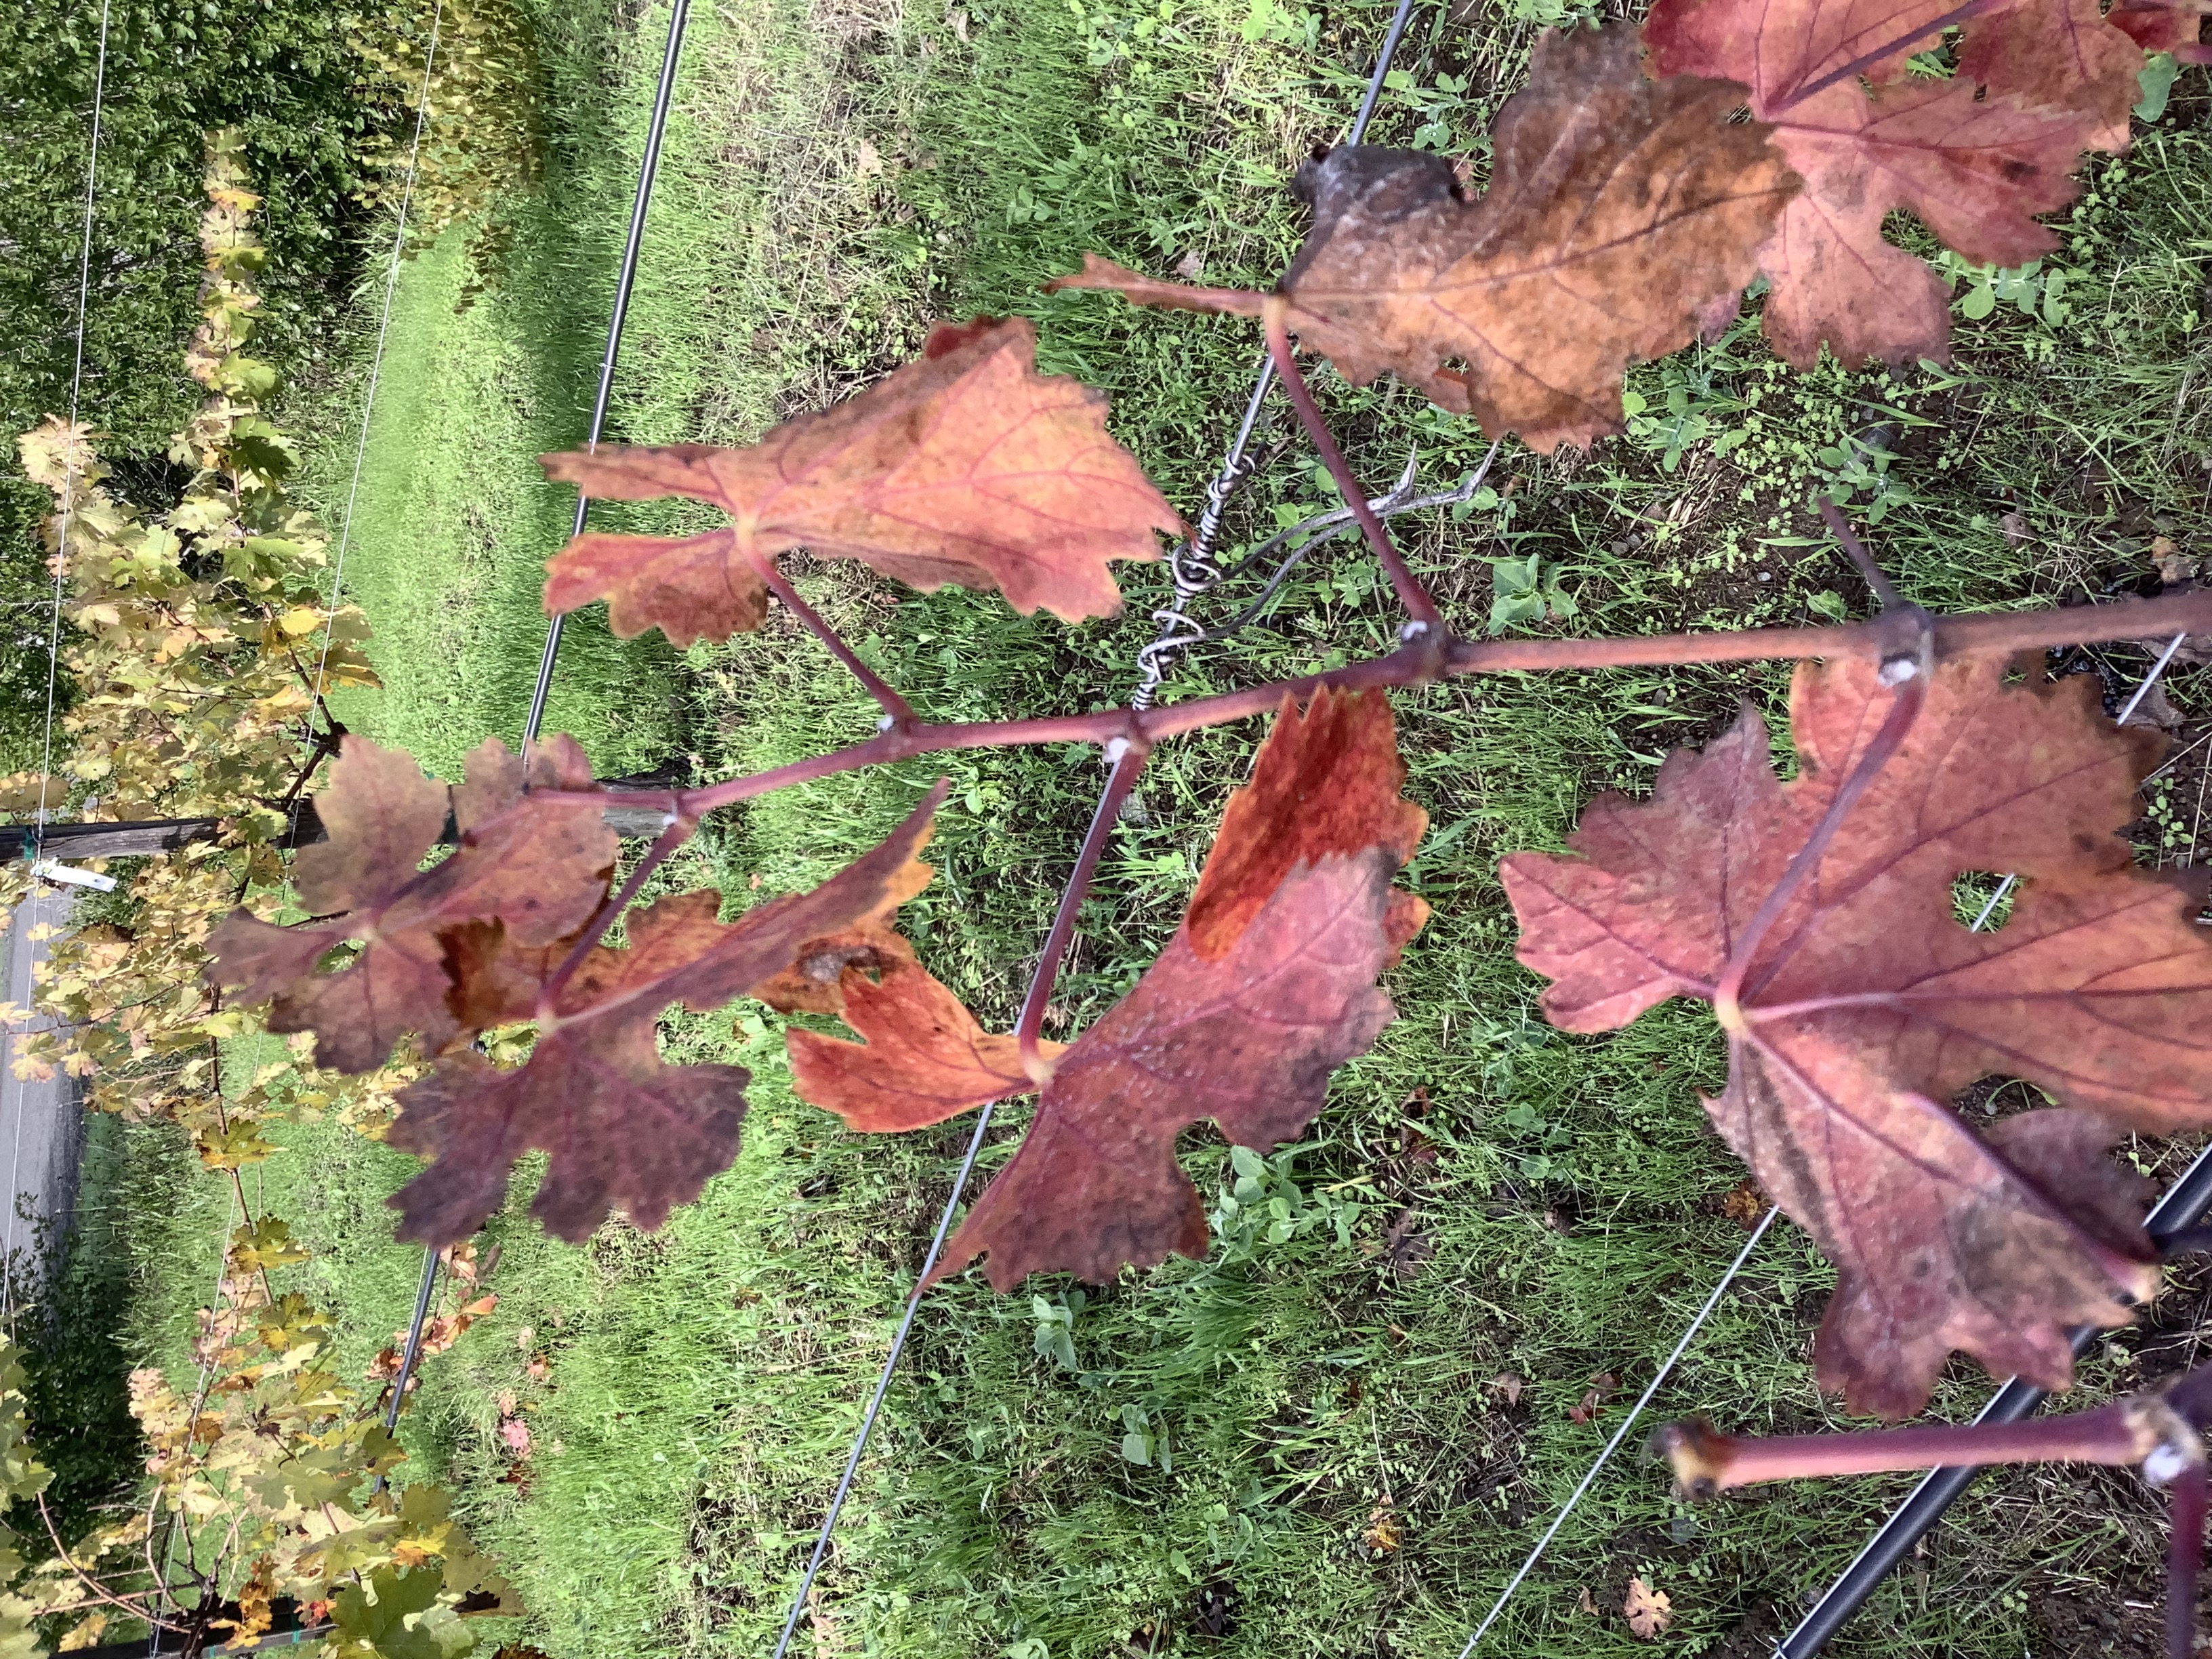
Label: Other Red